Sir Thomas Gascoigne, 8th Baronet

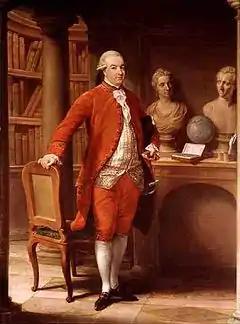
Sir Thomas Gascoigne, 8th Baronet.

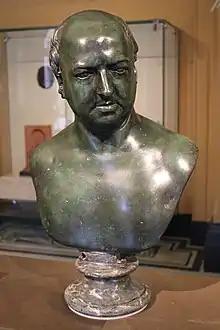
Bust of Sir Thomas Gascoigne, 8th Baronet, by Christopher Hewetson at the Victoria and Albert Museum, London.

Sir Thomas Gascoigne, 8th Baronet (7 March 1745 – 11 February 1810) was born on 7 March 1745 on the Continent into a devout Catholic gentry family based in Yorkshire. Despite receiving a solid Catholic education at institutions in northern France and Italy, Gascoigne would later renounce his religion to become a Foxite Whig Member of Parliament. Prior to his apostasy, he travelled extensively as a Grand Tourist throughout much of Spain, France and Italy in the company of the noted travel writer Henry Swinburne, who would later record their journeys in two popular travel guides "Travels through Spain in the Years 1775 and 1776" (1779) and "Travels in the Two Sicilies, 1777–1780" (1783–5). Together they gained close access to the leading courts of Europe, particularly in Spain and Naples. An honorary member of the Board of Agriculture, Gascoigne was an important advocate of agricultural reform as well as a considerable coal owner who helped pioneer technological developments in the extractive industries. He is emblematic of how movements within the Enlightenment were having a major influence on the attitudes, activities and outlook of many leading English Catholic gentry families in the period.